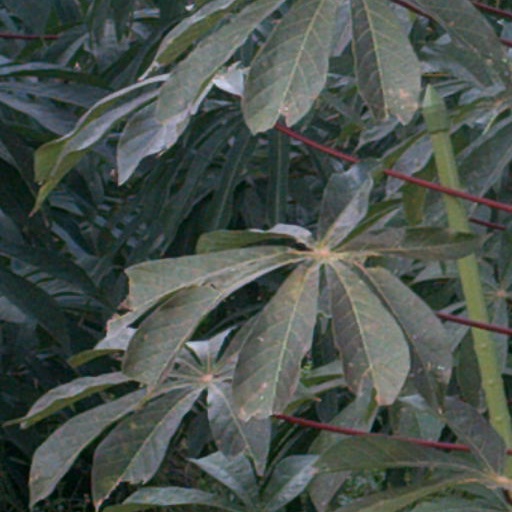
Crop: cassava